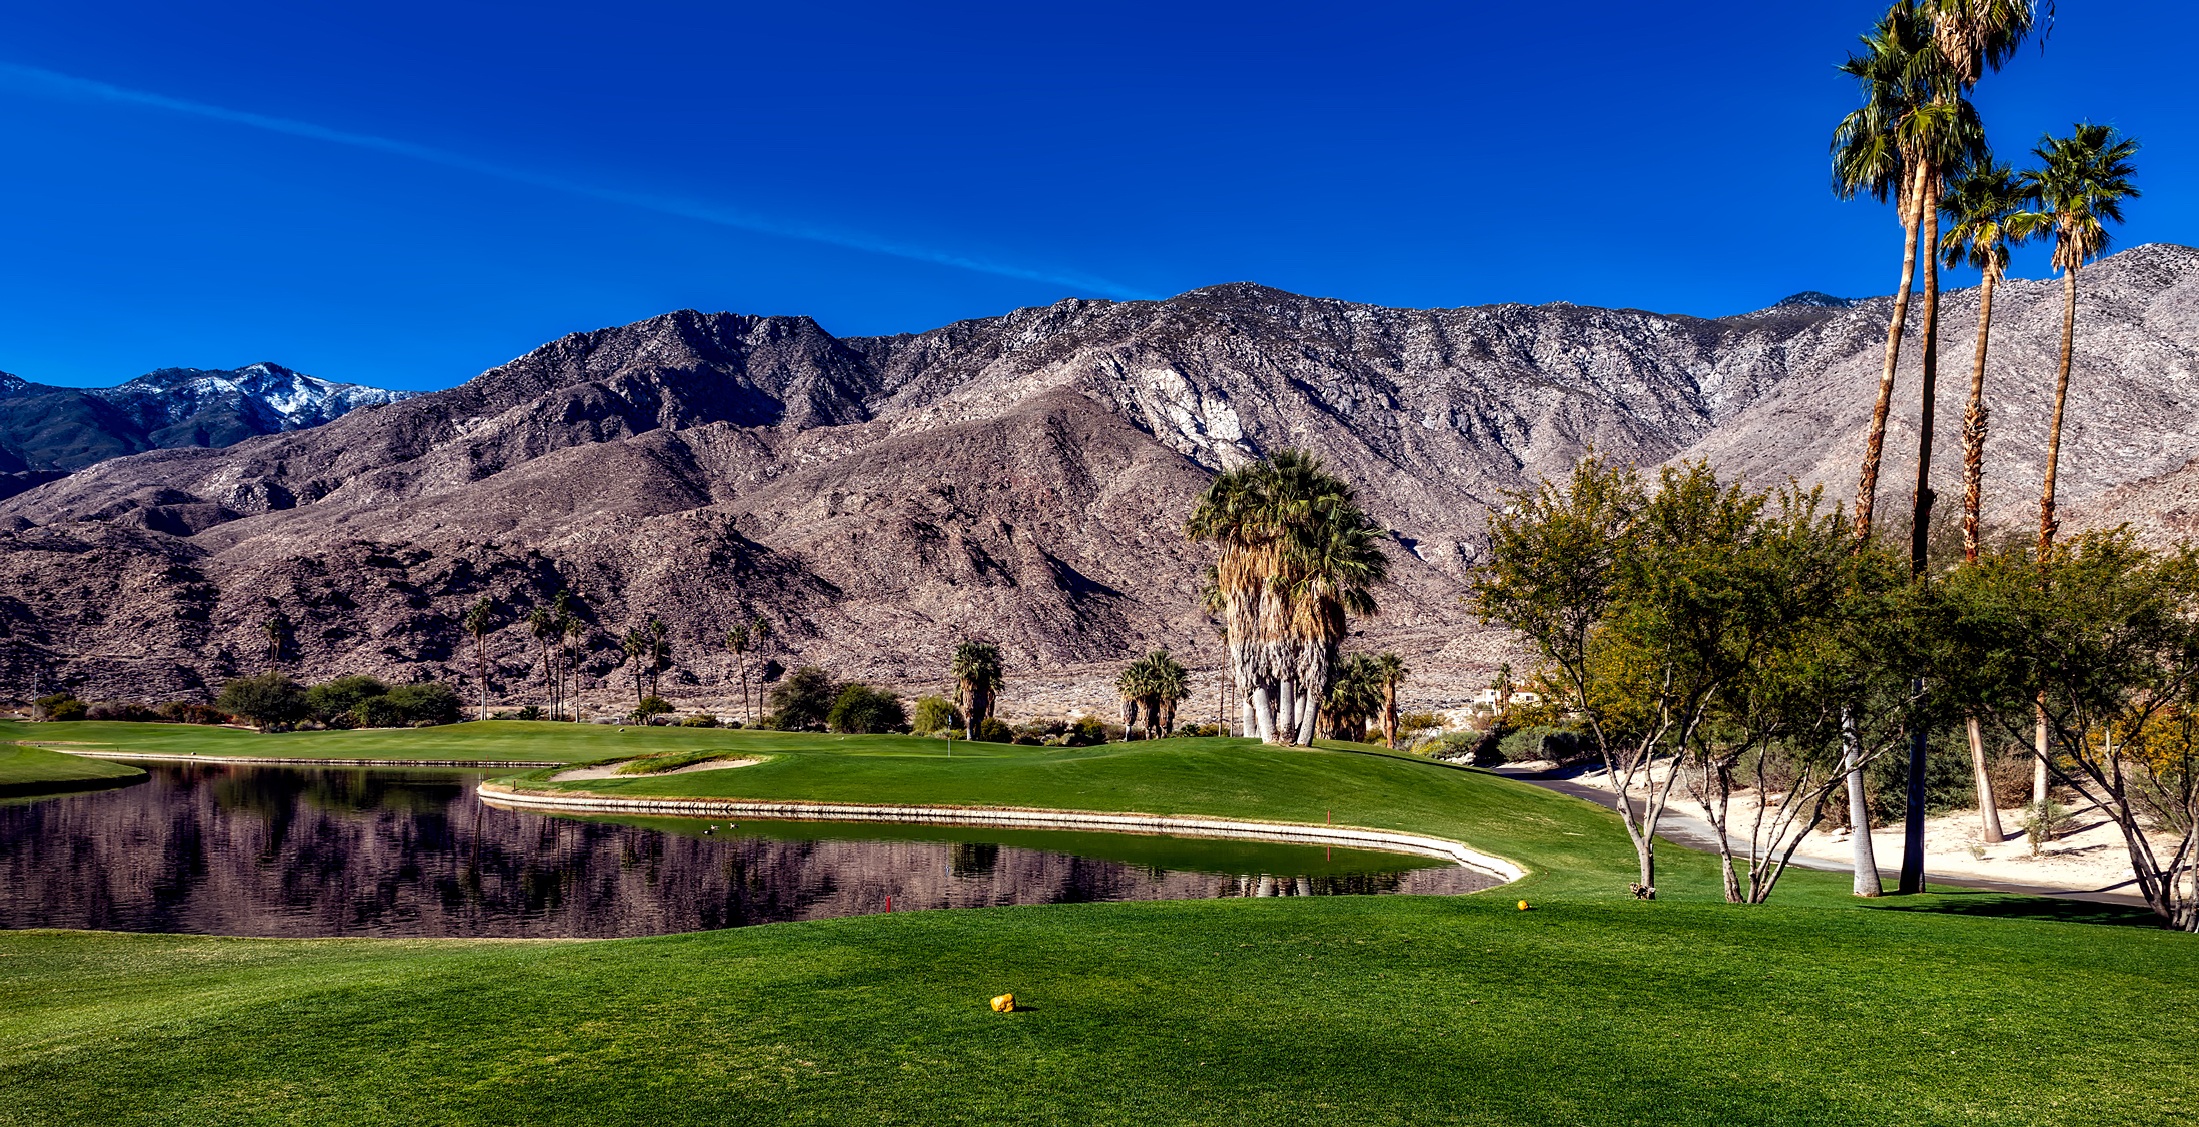
landscape, tree, nature, wilderness, mountain, structure, meadow, hill, lake, valley, mountain range, panorama, recreation, pond, park, leisure, california, golf course, hdr, sports, mountains, alps, reflections, plateau, beautiful, estate, greens, palm springs, indian canyon golf resort, geographical feature, mountainous landforms, sport venue